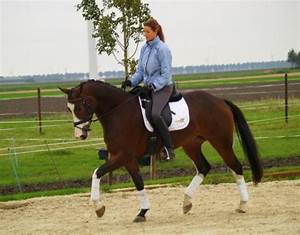
Label: horse